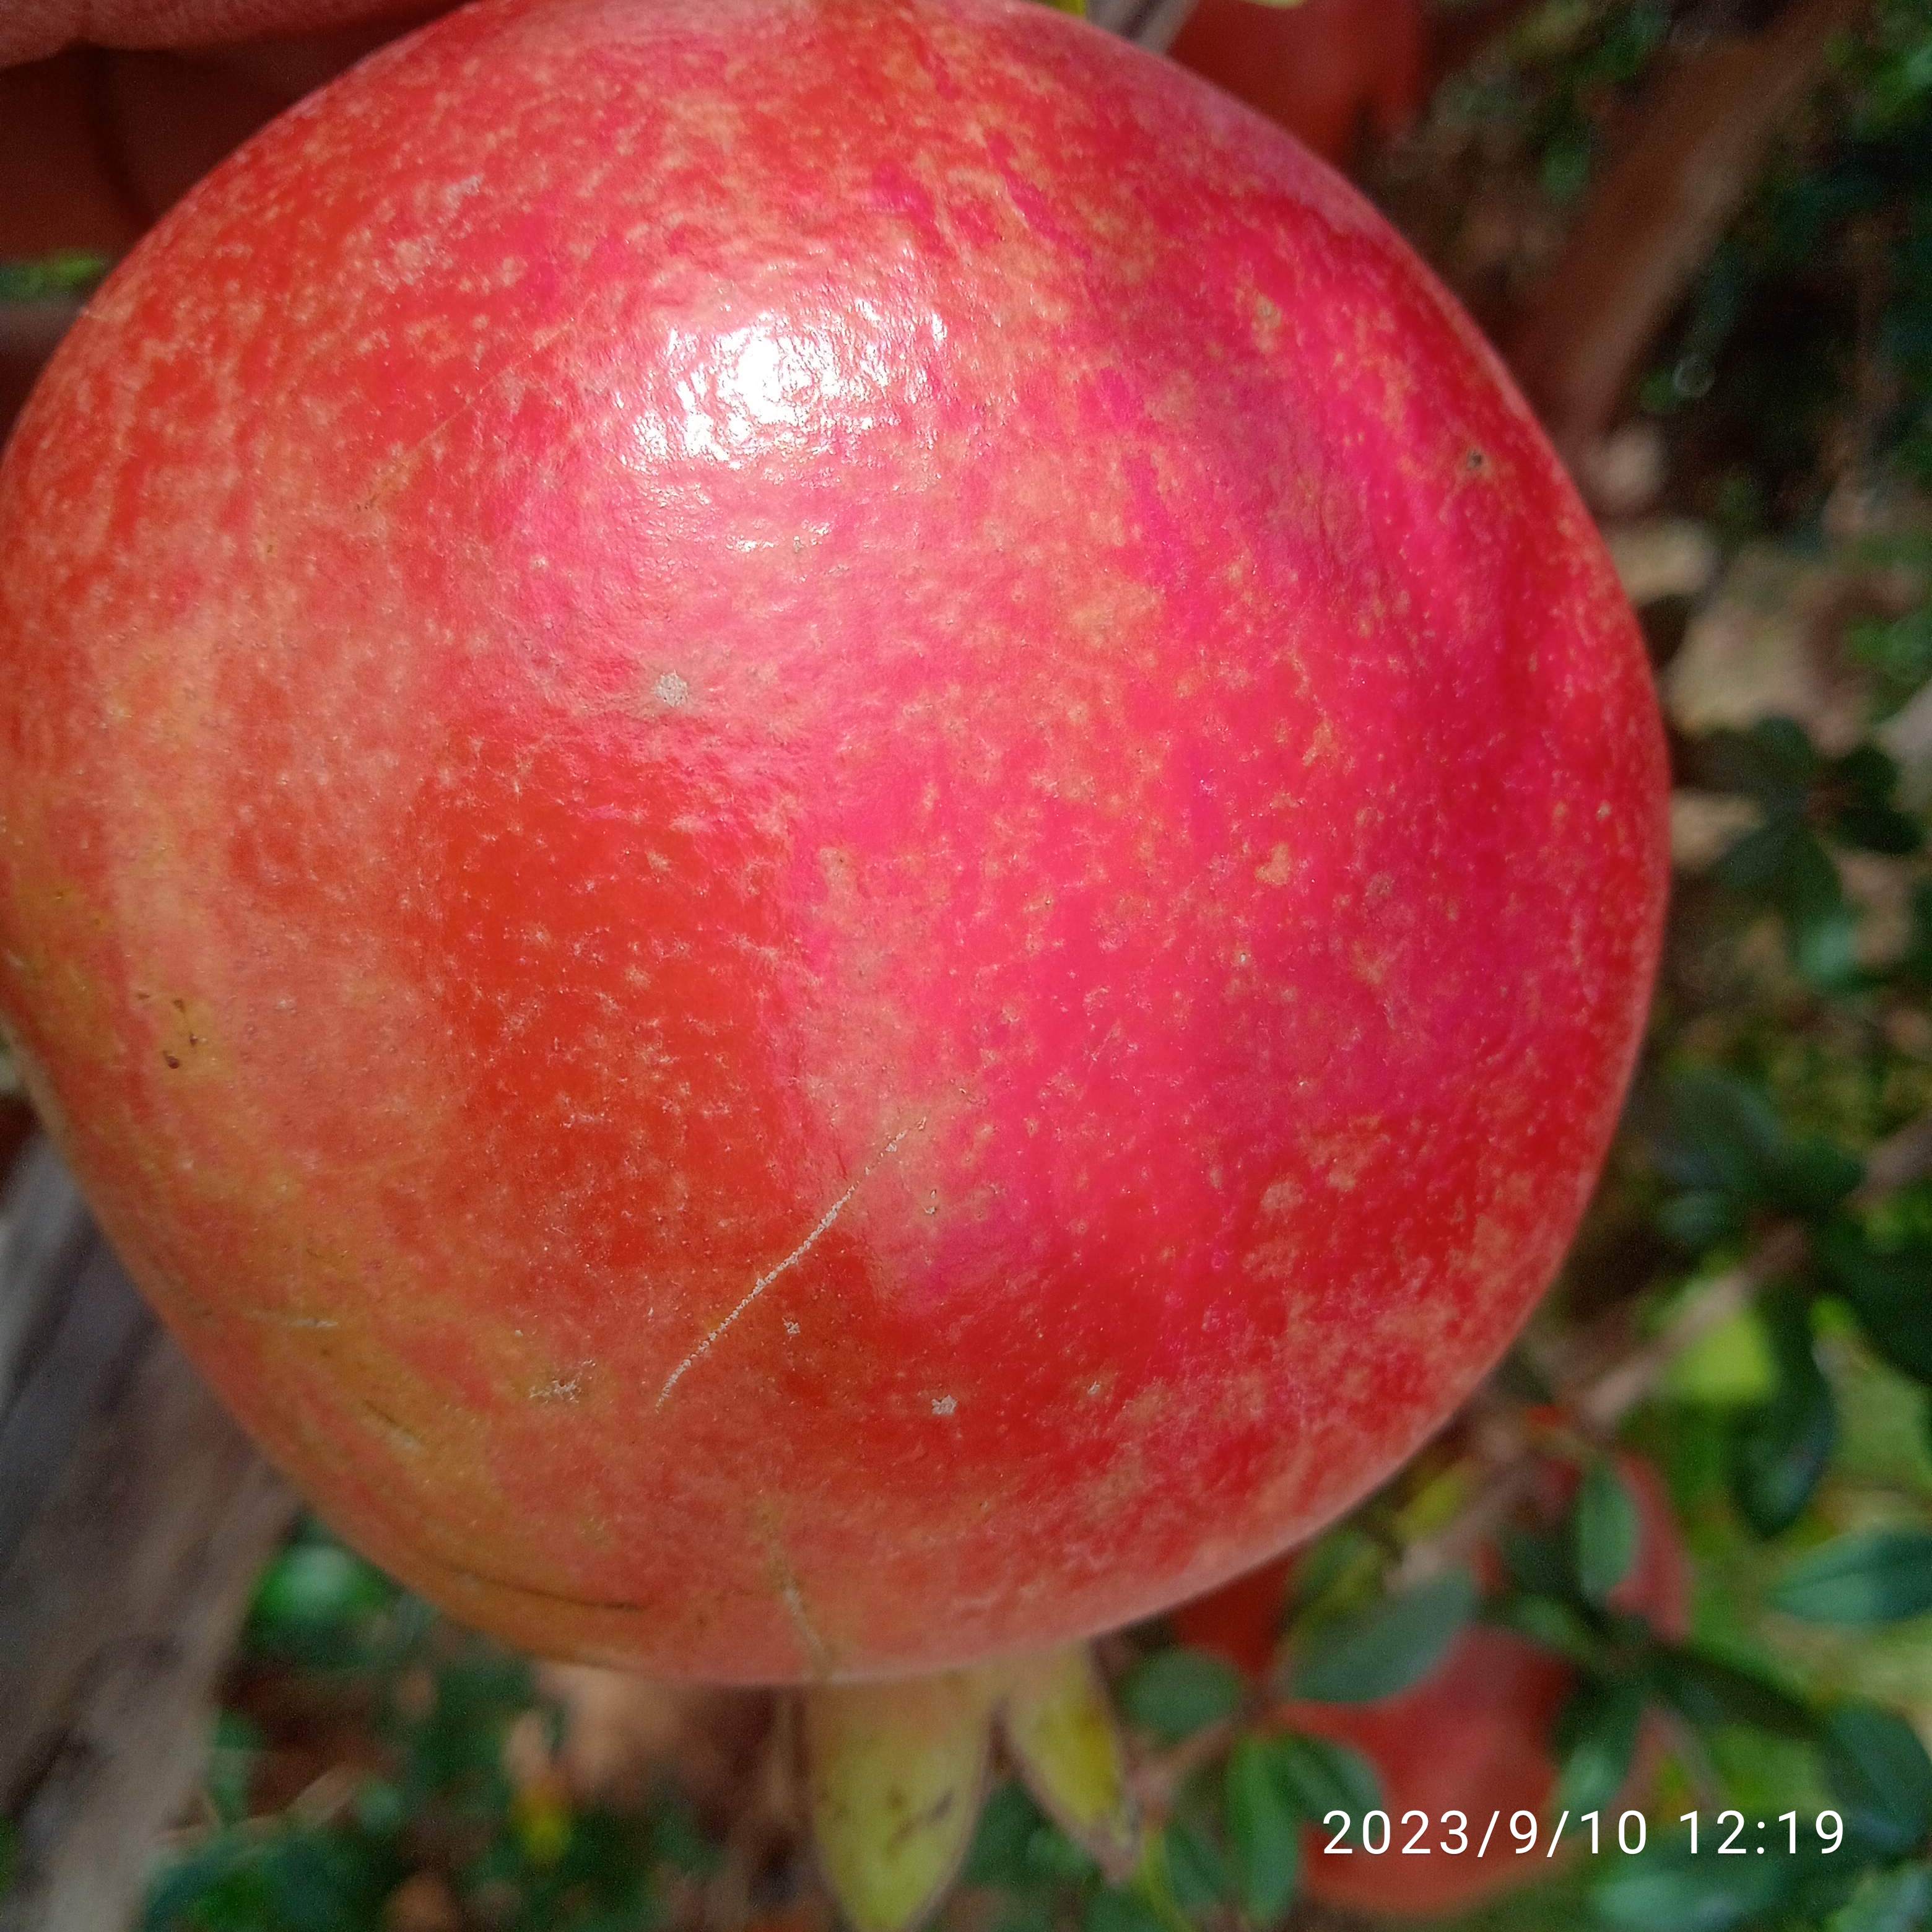
Label: Healthy